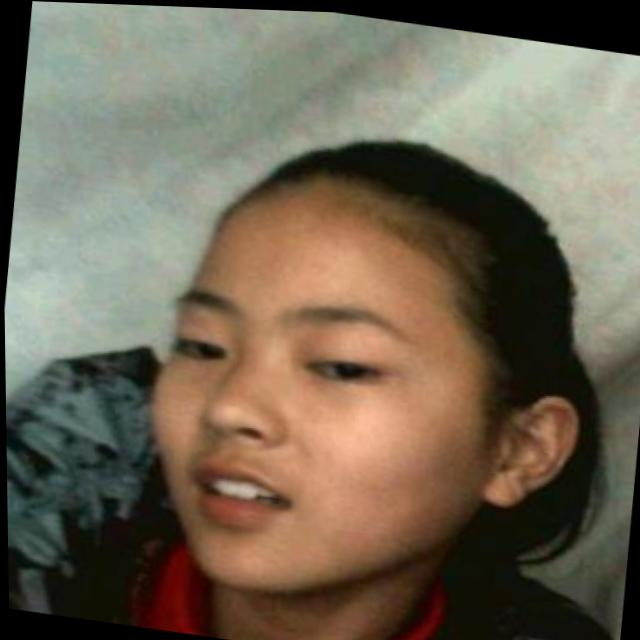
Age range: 13-20